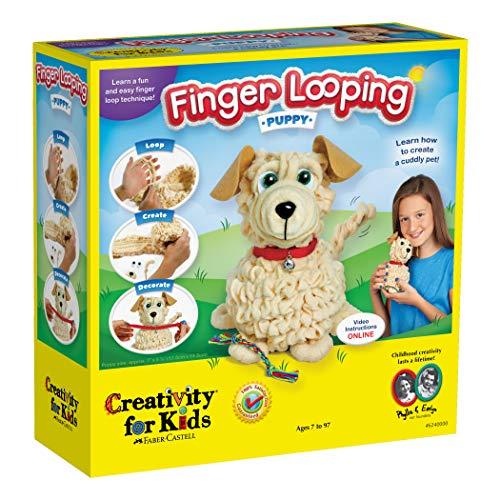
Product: Creativity for Kids Finger Looping Puppy – Beginner Finger Knitting for Kids – Makes 1 Soft Puppy Toy
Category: Toys & Games | Puppets & Puppet Theaters | Finger Puppets
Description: It’s fun to play with a toy you made yourself – just add imagination The Finger Looping Puppy is a soft, cuddly, sensory experience and toy that any child is sure to love.
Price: $14.99
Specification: ProductDimensions:3.5x9.8x9.8inches|ItemWeight:10.9ounces|ShippingWeight:10.9ounces(Viewshippingratesandpolicies)|ASIN:B083L5479N|Itemmodelnumber:6240000|Manufacturerrecommendedage:7yearsandup